Komodo (film)

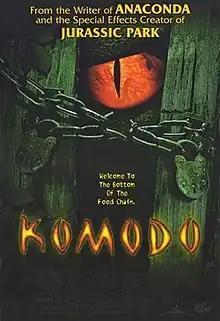
Film poster

Komodo is a 1999 Australian horror thriller film directed by Michael Lantieri. The film was released on September 15, 1999.